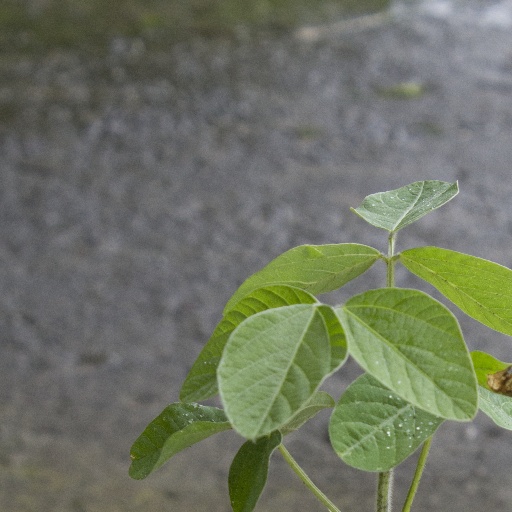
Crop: soybean